Henmore Brook

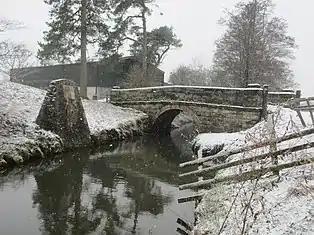
Up'Ards purpose-built goal at Sturston Mill

In 2010, play even continued through the culvert beneath the Civic Square. Once out of the town, the banks of the river provide good viewpoints to observe the match.